History of the British Army

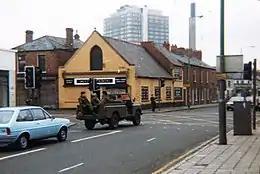
British soldiers driving through South Belfast in 1981

The pre-war British Army was trained and equipped to garrison and police the British Empire and, as became evident during the war, was woefully unprepared and ill-equipped to conduct a war against multiple enemies on multiple fronts. At the start of the war the army was small in comparison to its enemies', and remained an all-volunteer force until 1939. By the end of the war the British Army had grown to number over 3.5 million.